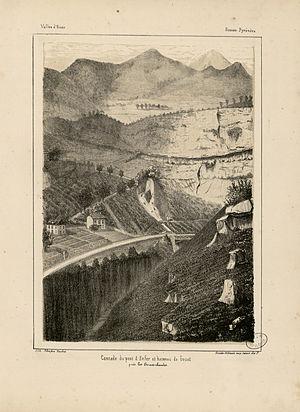
Cascade du pont d'Enfer et hameau de Goust près les Eaux-Chaudes
Goust est un hameau des Pyrénées-Atlantiques faisant partie de la commune de Laruns en vallée d'Ossau.